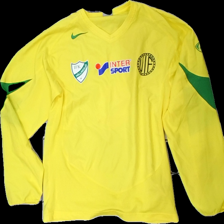
View: front
Type: Training top
Category: Men
Brand: Nike
Colors: Yellow, Green
Material: 100% polyester
Pattern: Logo print
Cut: Regular
Size: S
Season: All
Trend: Sports
Stains: Minor
Damage location: top left
Damage 2 location: bottom right
Damage 3 location: middle right
Price range: <50
Recommended usage: Export
Description: gul träningströja med reklamtryck och logga, flera små fläckar